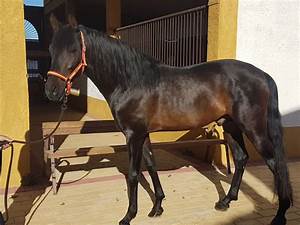
Label: cavallo